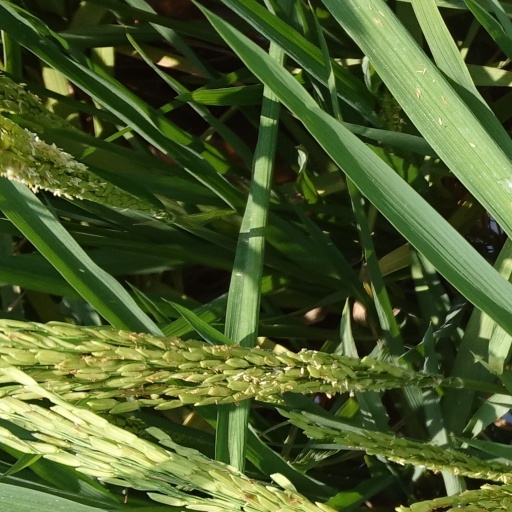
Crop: rice